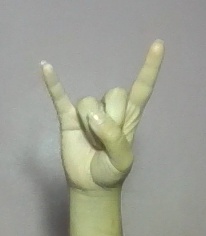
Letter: la